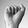
ASL letter: A